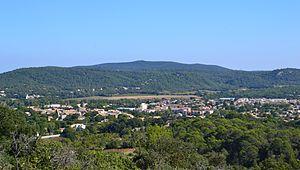
Saint-Mathieu-de-Tréviers, Hérault.
Saint-Mathieu-de-Tréviers est une commune française située dans le département de l'Hérault en région Occitanie.